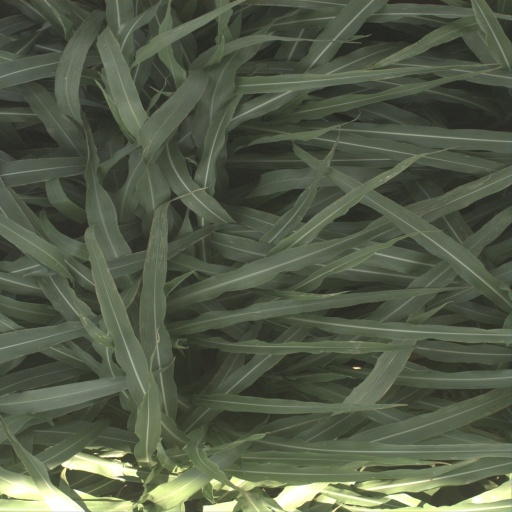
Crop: sorghum